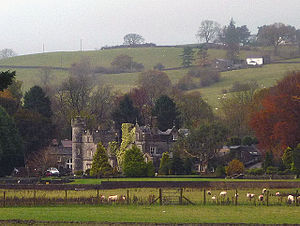
Borge og slotte i England / Cumbria
Denne liste over borge og slotte i England er ikke en liste over alle bygninger og steder, hvor ordet ”castle” indgår i navnet eller en liste over bygninger, som er en borg i middelalderlig henseende. Det er heller ikke en liste over alle borge og slotte, der nogensinde er bygget i England: Mange er forsvundet sporløst, men er hovedsageligt en liste over bygninger og ruiner. De bygninger, som er bevaret, er alle blevet ændret i løbet af historien.